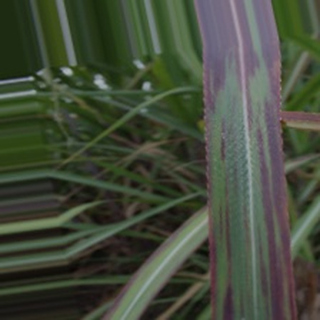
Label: sugarcane_bacterial_blight